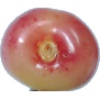
Label: Cherry Rainier 1